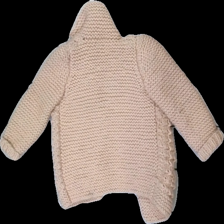
View: back
Type: Cardigan
Category: Children
Brand: Not in the list
Brand text on label: Johan engman
Colors: Pink
Material: 100% Acryl
Cut: Regular
Season: All
Price range: 50-100
Recommended usage: Reuse
Description: Pink nitted cardigan with collar